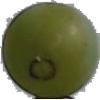
Label: Grape White 4